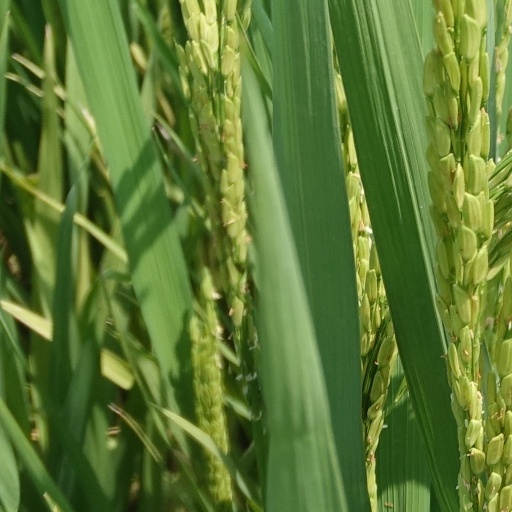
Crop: rice